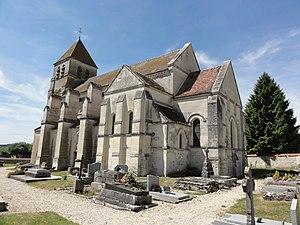
Colligis-Crandelain (Aisne) église Saint-Martin de Crandelain
Colligis-Crandelain est une commune française située dans le département de l'Aisne, en région Hauts-de-France.